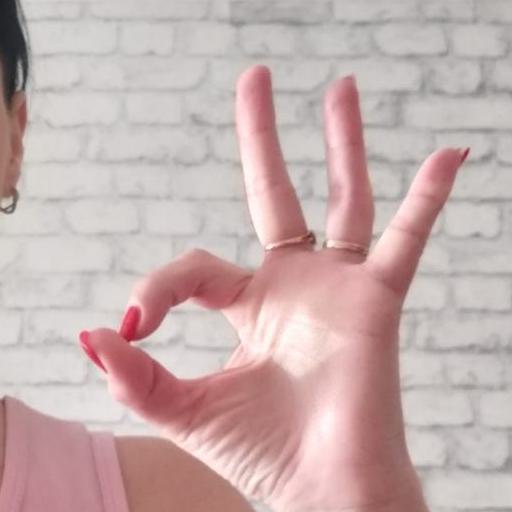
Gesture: ok